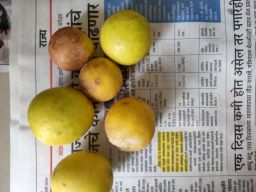
Fruit: Lemon
Quality: Mixed